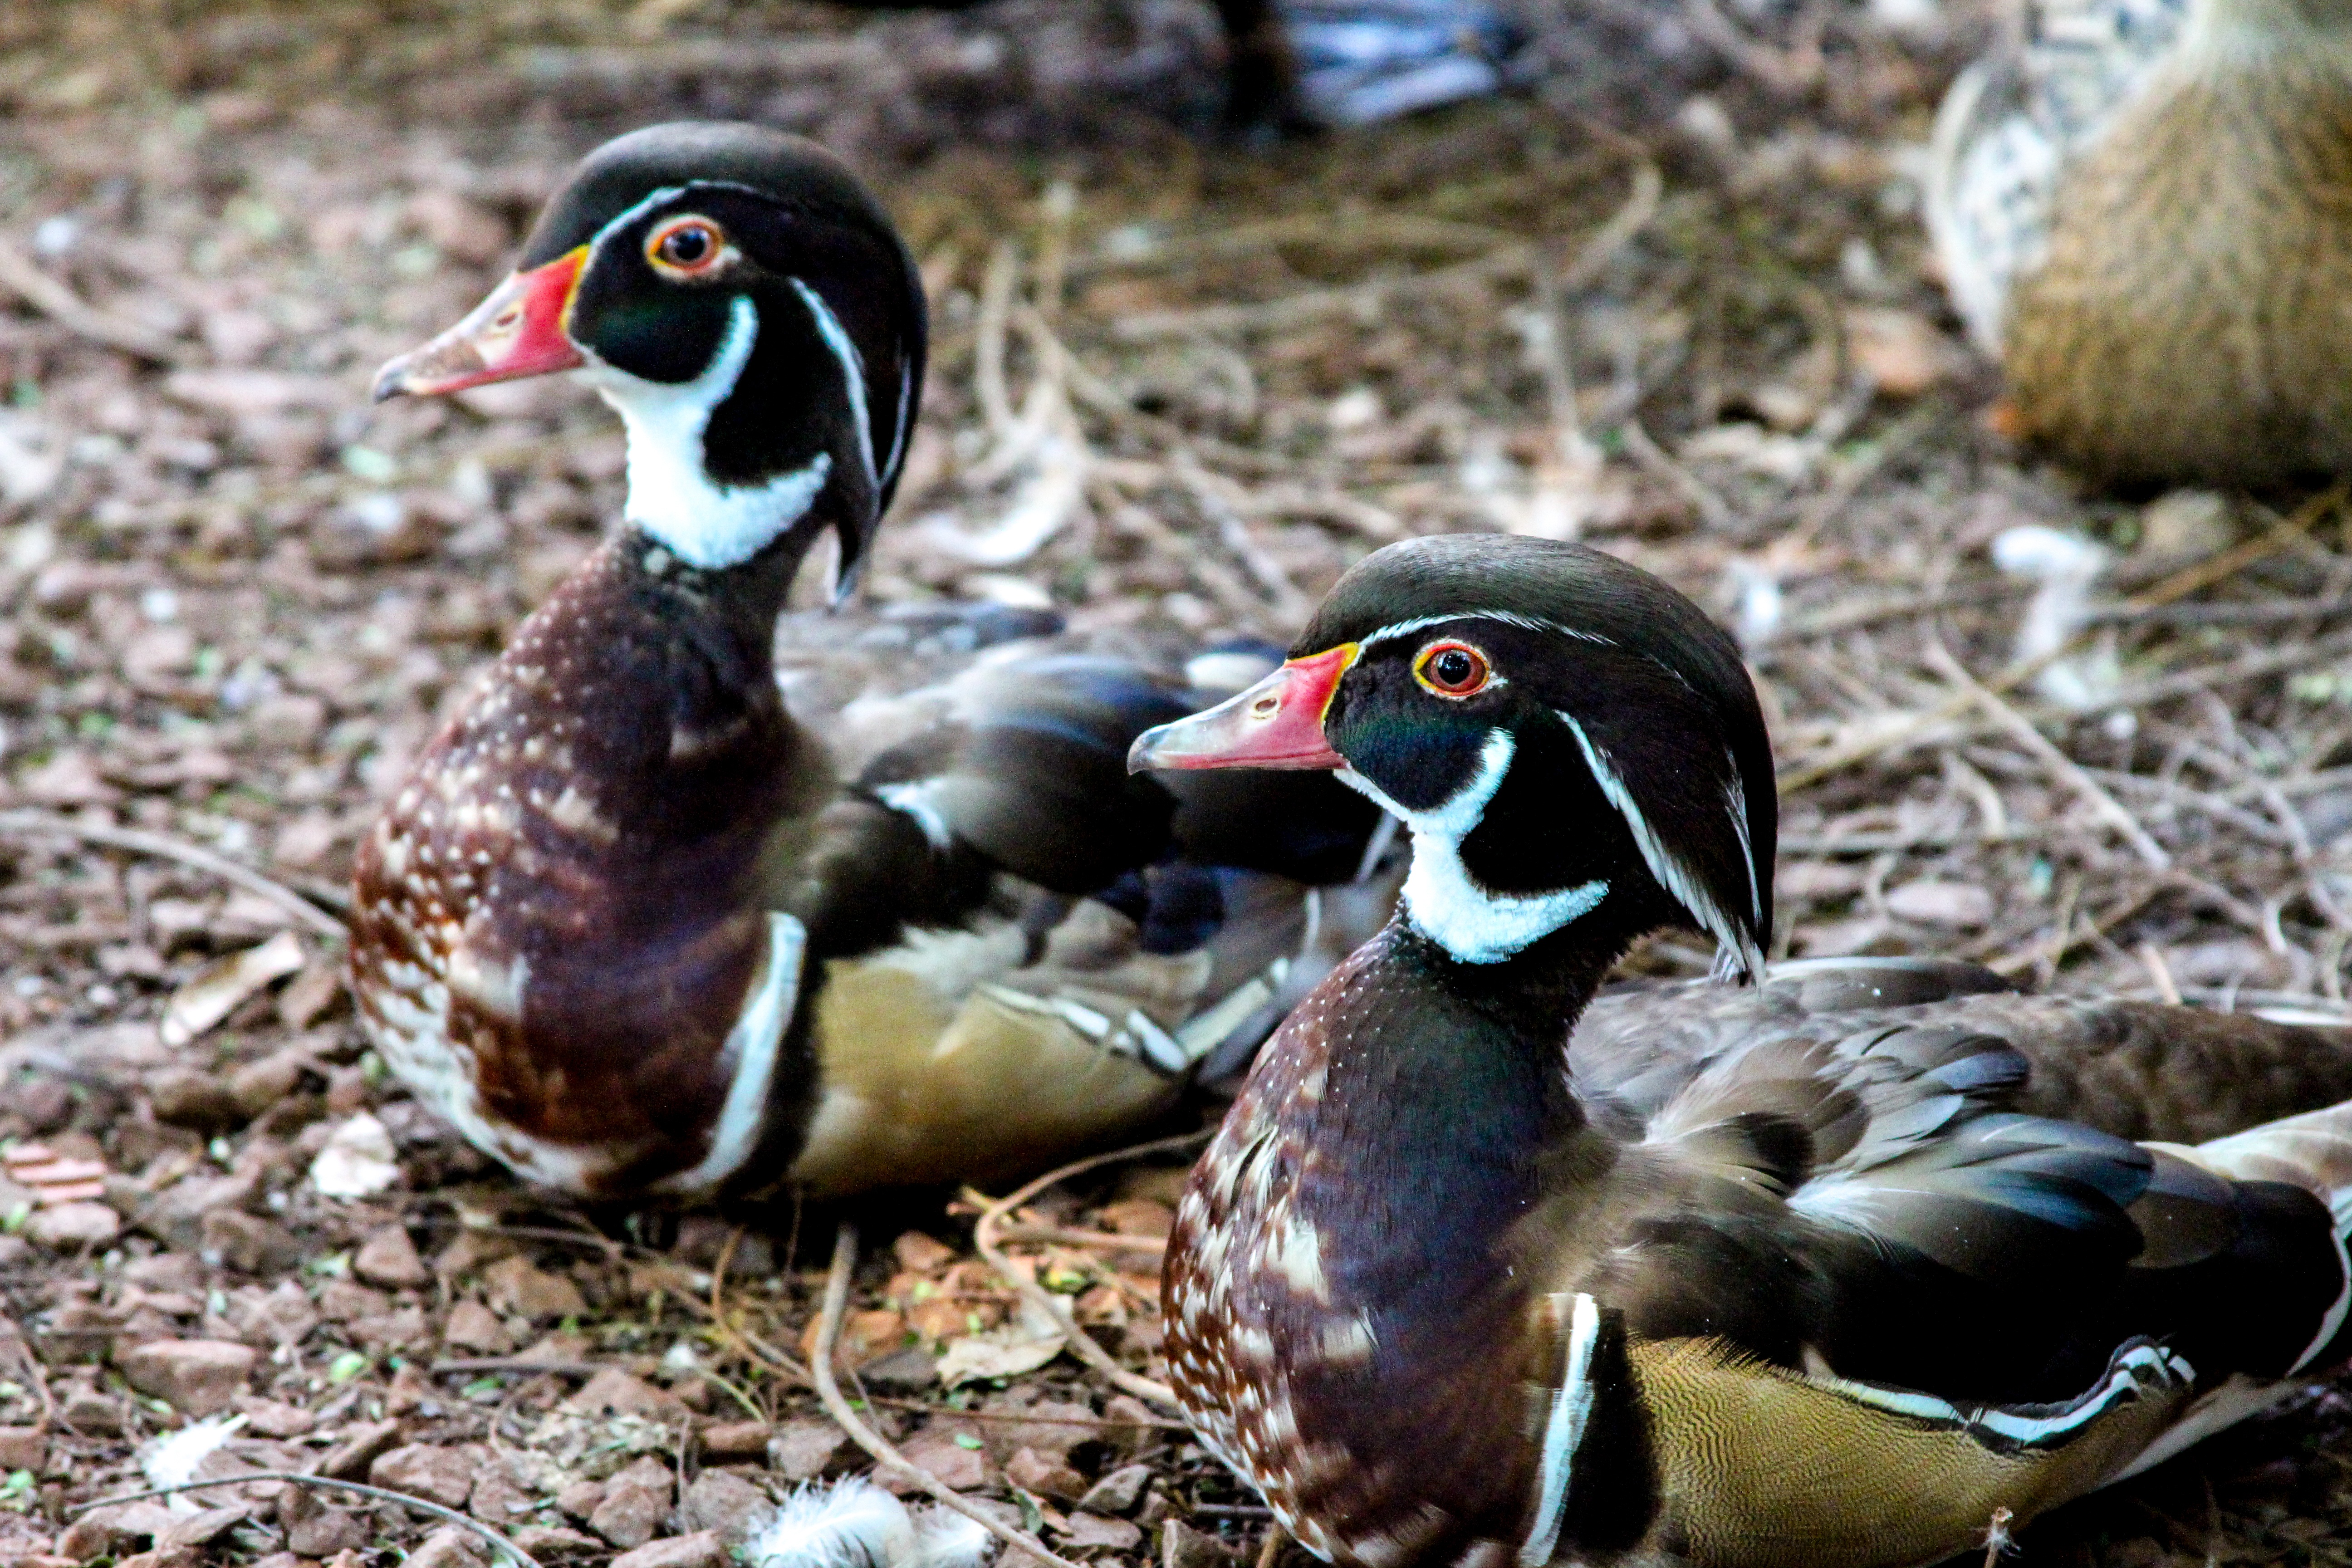
bird, pond, wildlife, beak, fauna, swimming, duck, mandarin, vertebrate, waterfowl, water bird, mallard, canard, mallards, ducks geese and swans